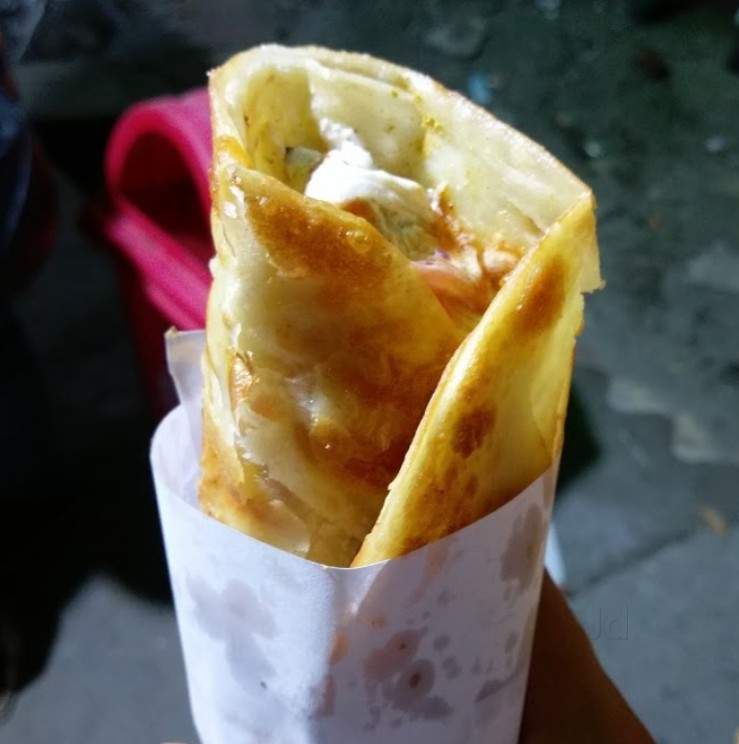
Dish: kaathi_rolls